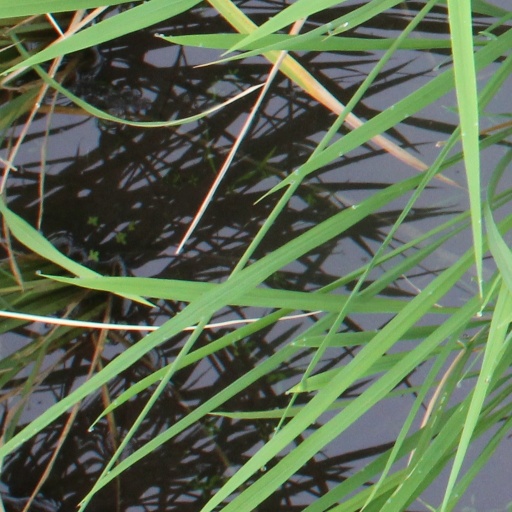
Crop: rice